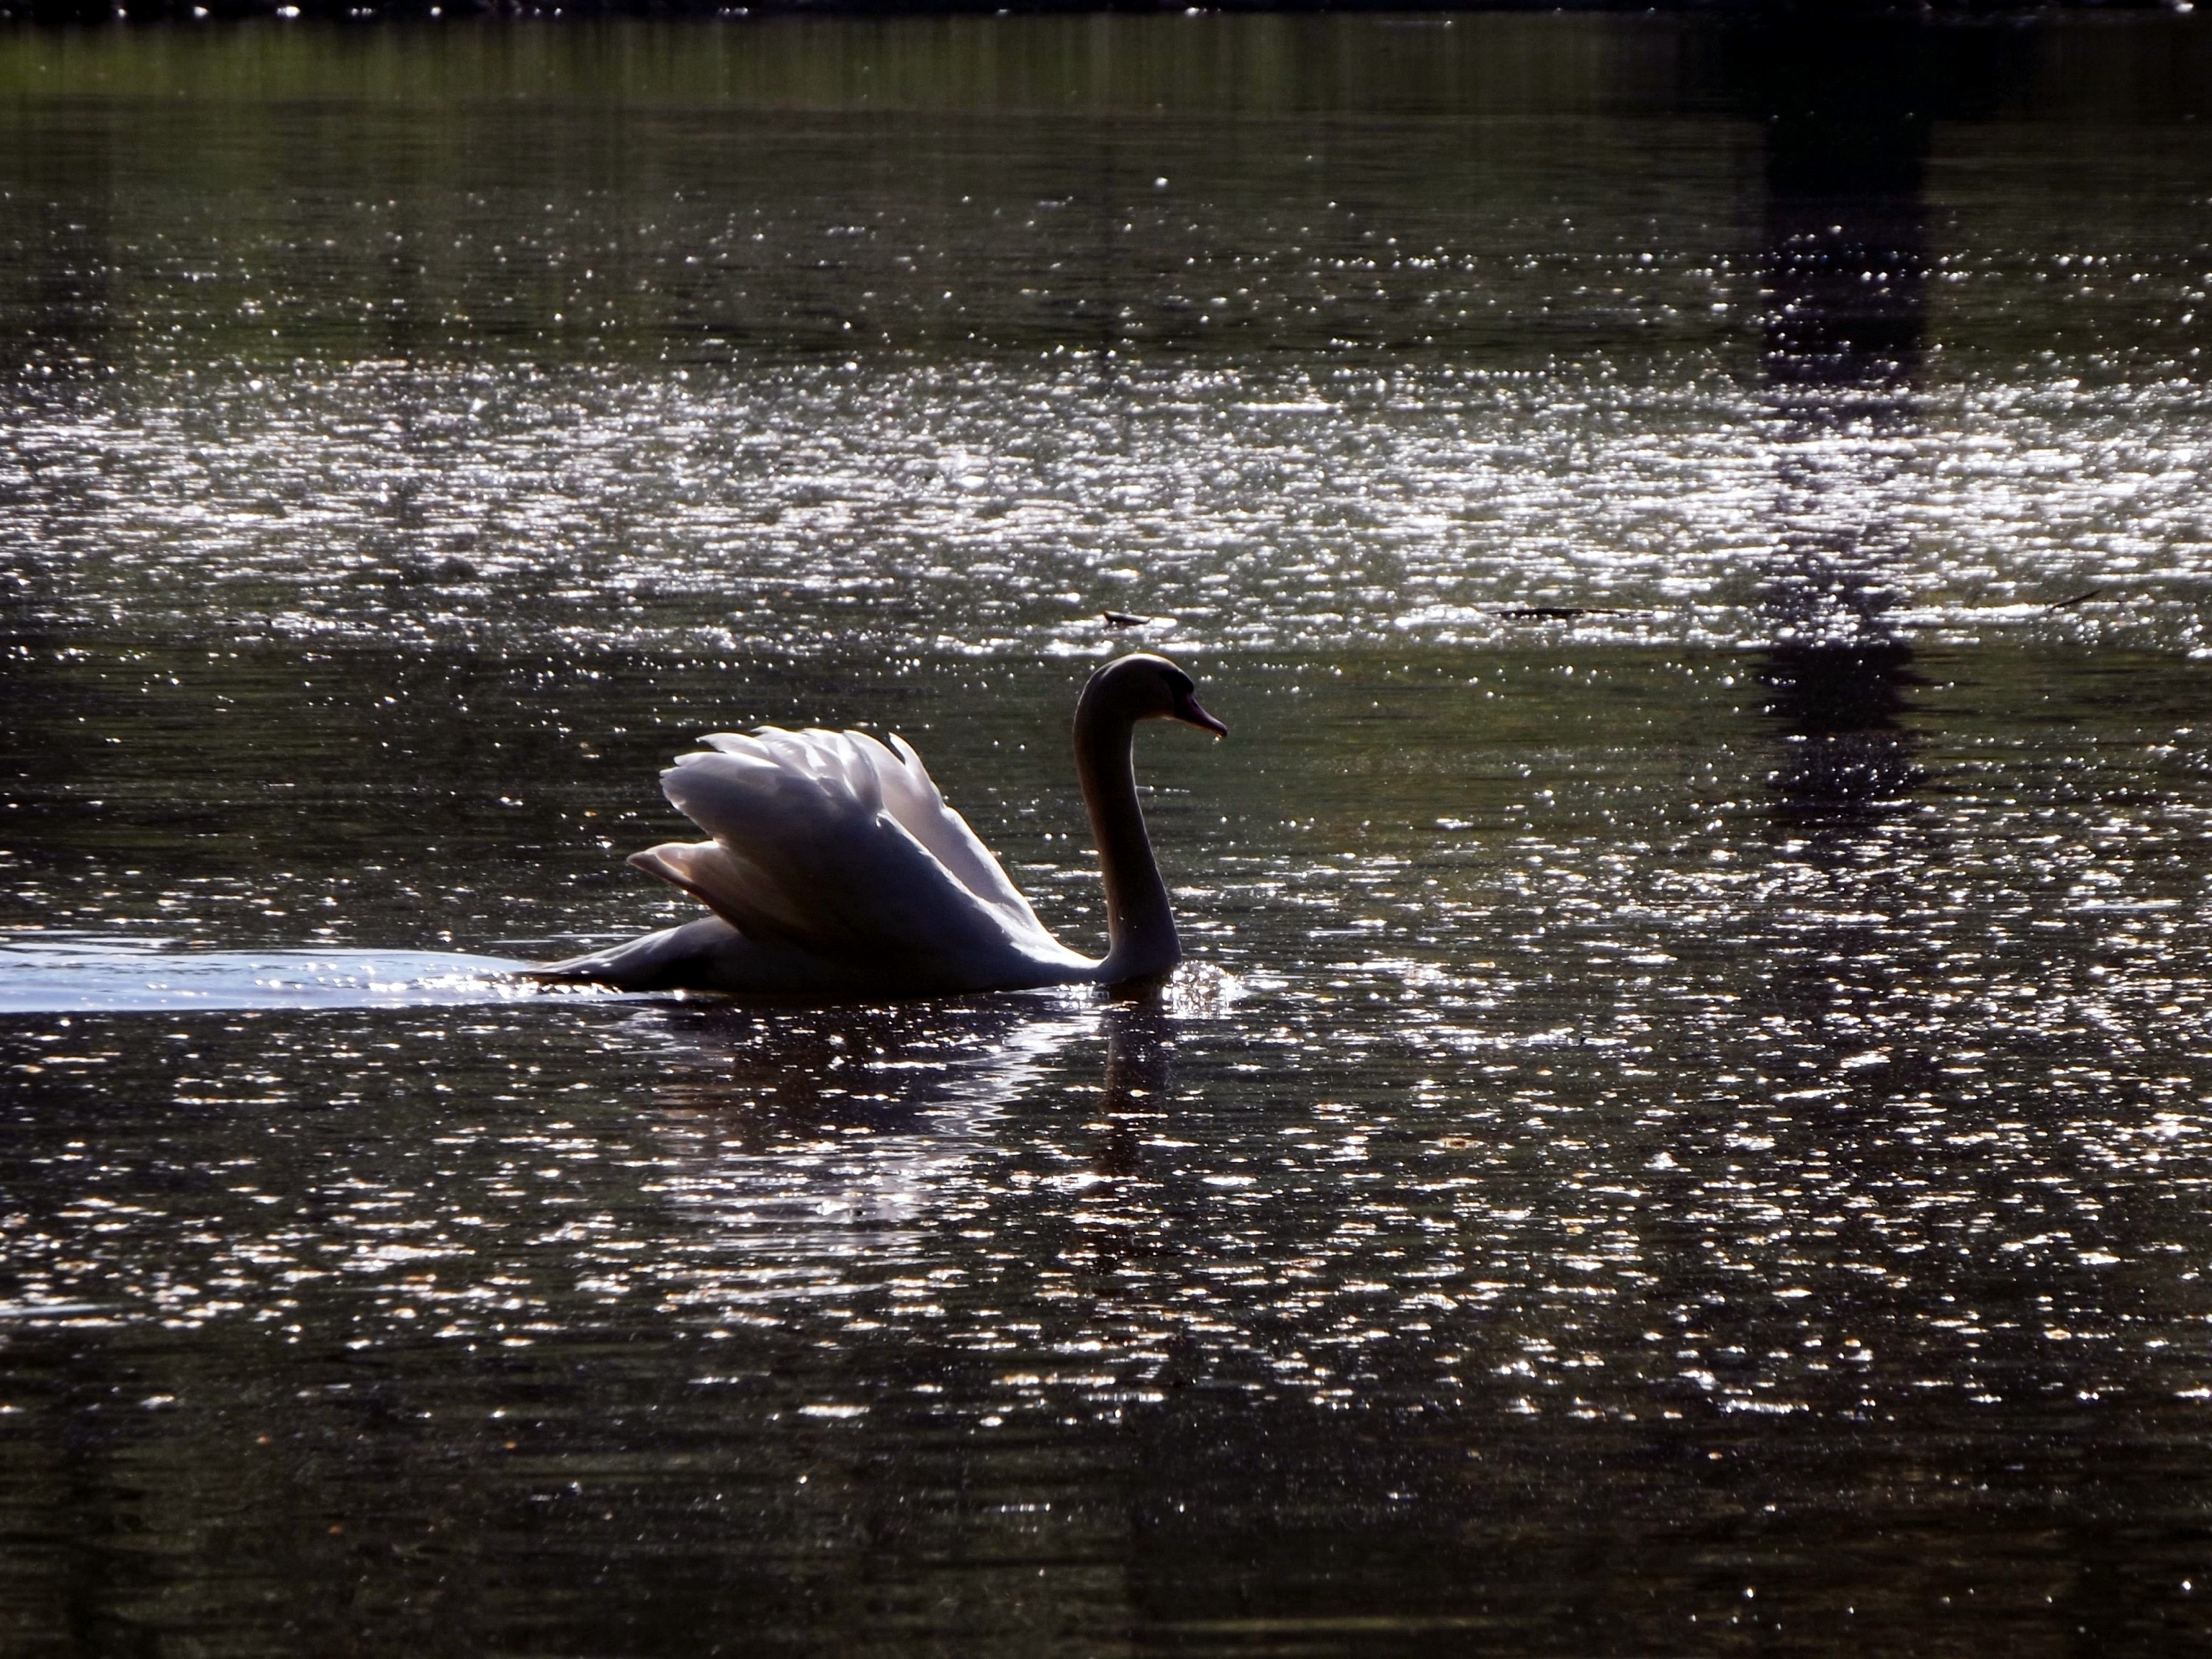
water, nature, bird, pond, wildlife, reflection, fauna, swan, wetland, vertebrate, waterfowl, water bird, ducks geese and swans, mattheiser pond, natural mood